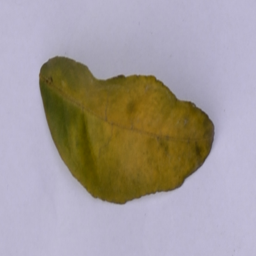
Plant part: leaf
Disease: greening